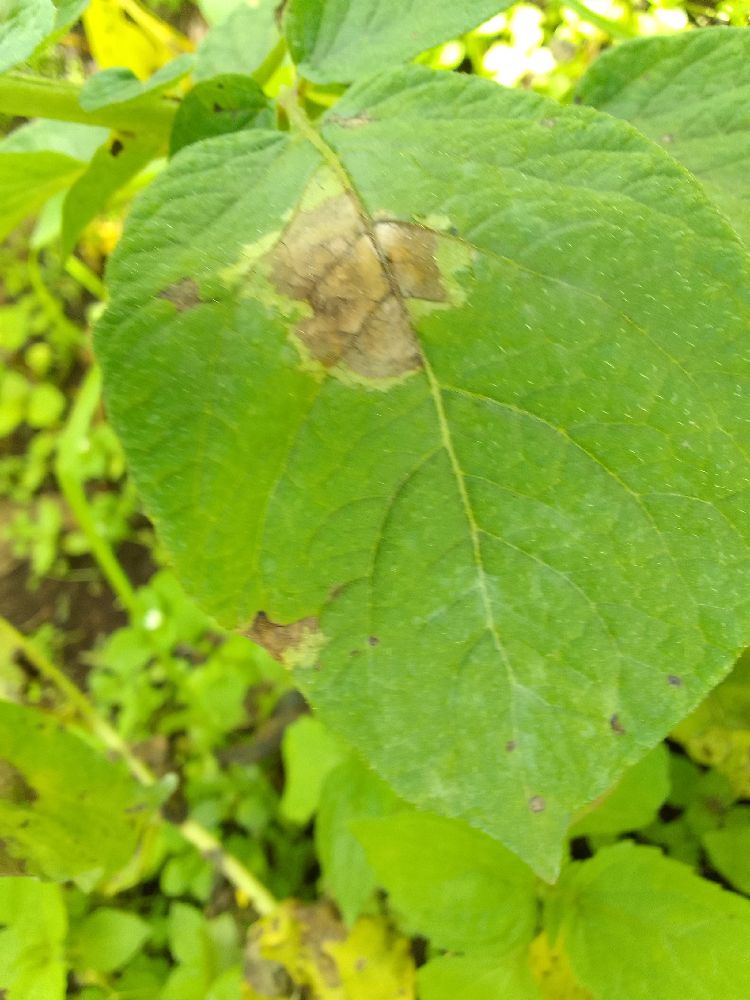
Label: Late blight